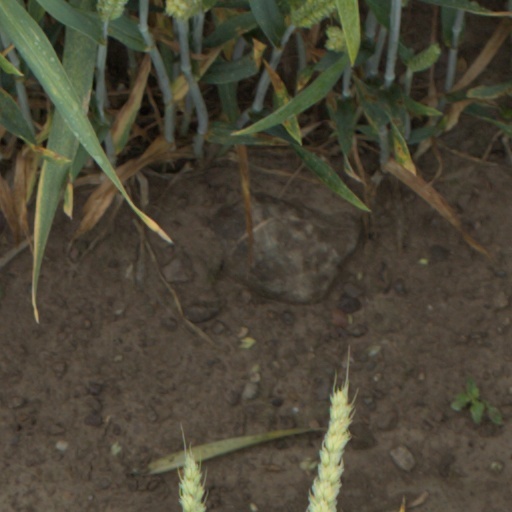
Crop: wheat